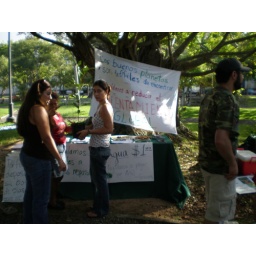
People gather information and sign petitions and sign in sheets. We gave trees to over 50 people to support reforestation.